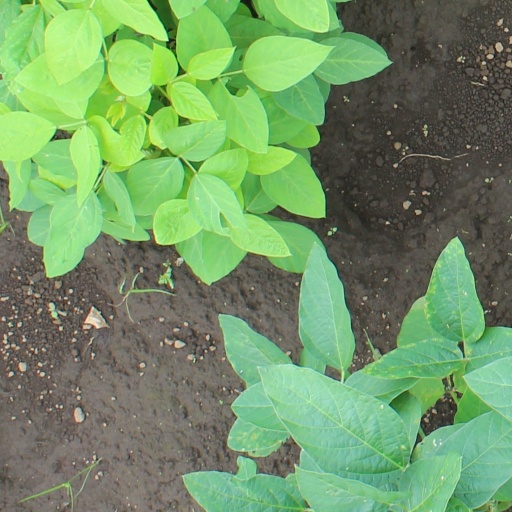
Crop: soybean